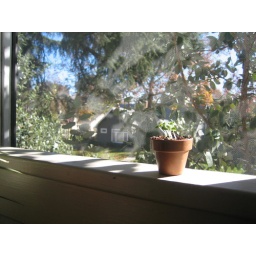
summer in the tree house